Hose coupling

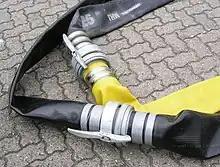
Perrot-brand Bauer-style hose couplings

In 1959 Hozelock Ltd in the United Kingdom invented and patented the international standard plastic, click-on style, push-fit hose end connector now used with garden hoses. The concept was developed to replace metal hose end connectors in coal mines, which were prone to cause static sparks and the possibility of methane gas explosions. All-metal versions of the connector (and compatible with the plastic versions) are now in common use for garden hoses. The system is now universally used by gardeners throughout the world. The Hozelock brand adapters are typically available with BSP threads. There are two different sizes of the connectors available, with the larger one being rare and mainly used on -inch hoses.